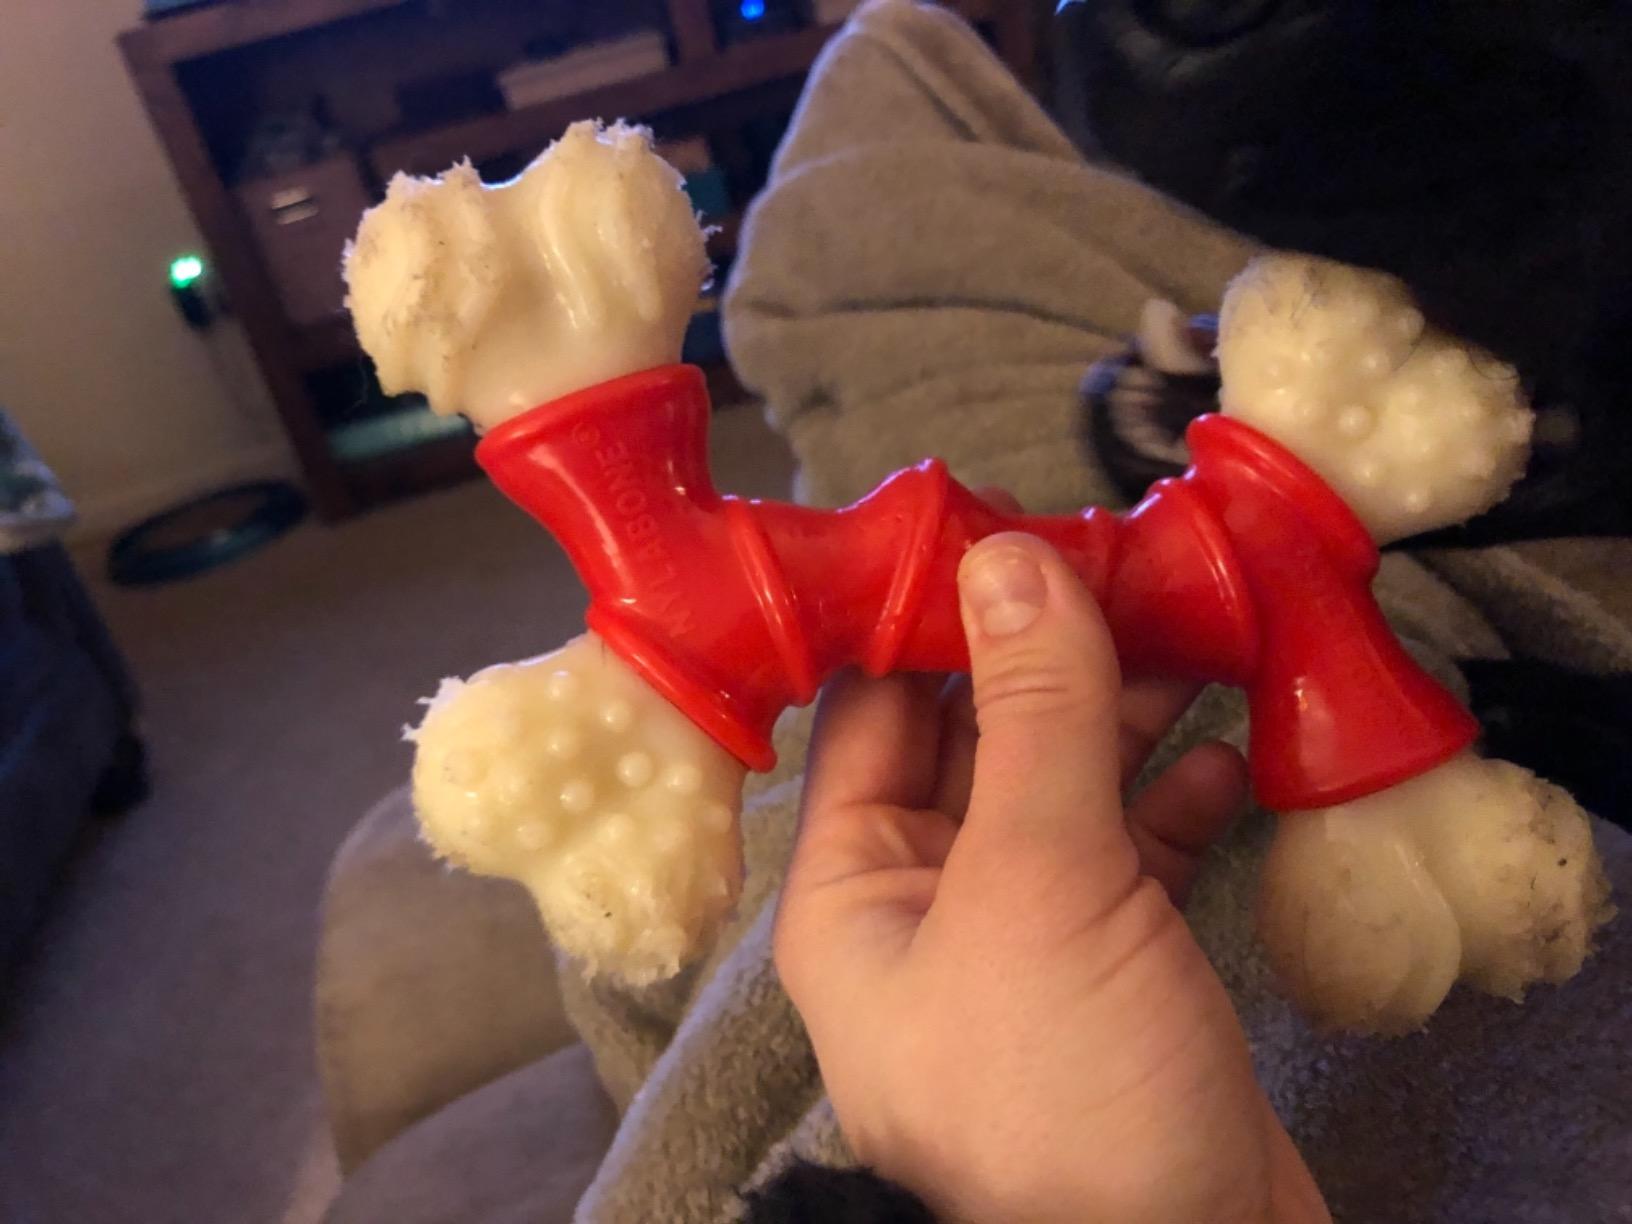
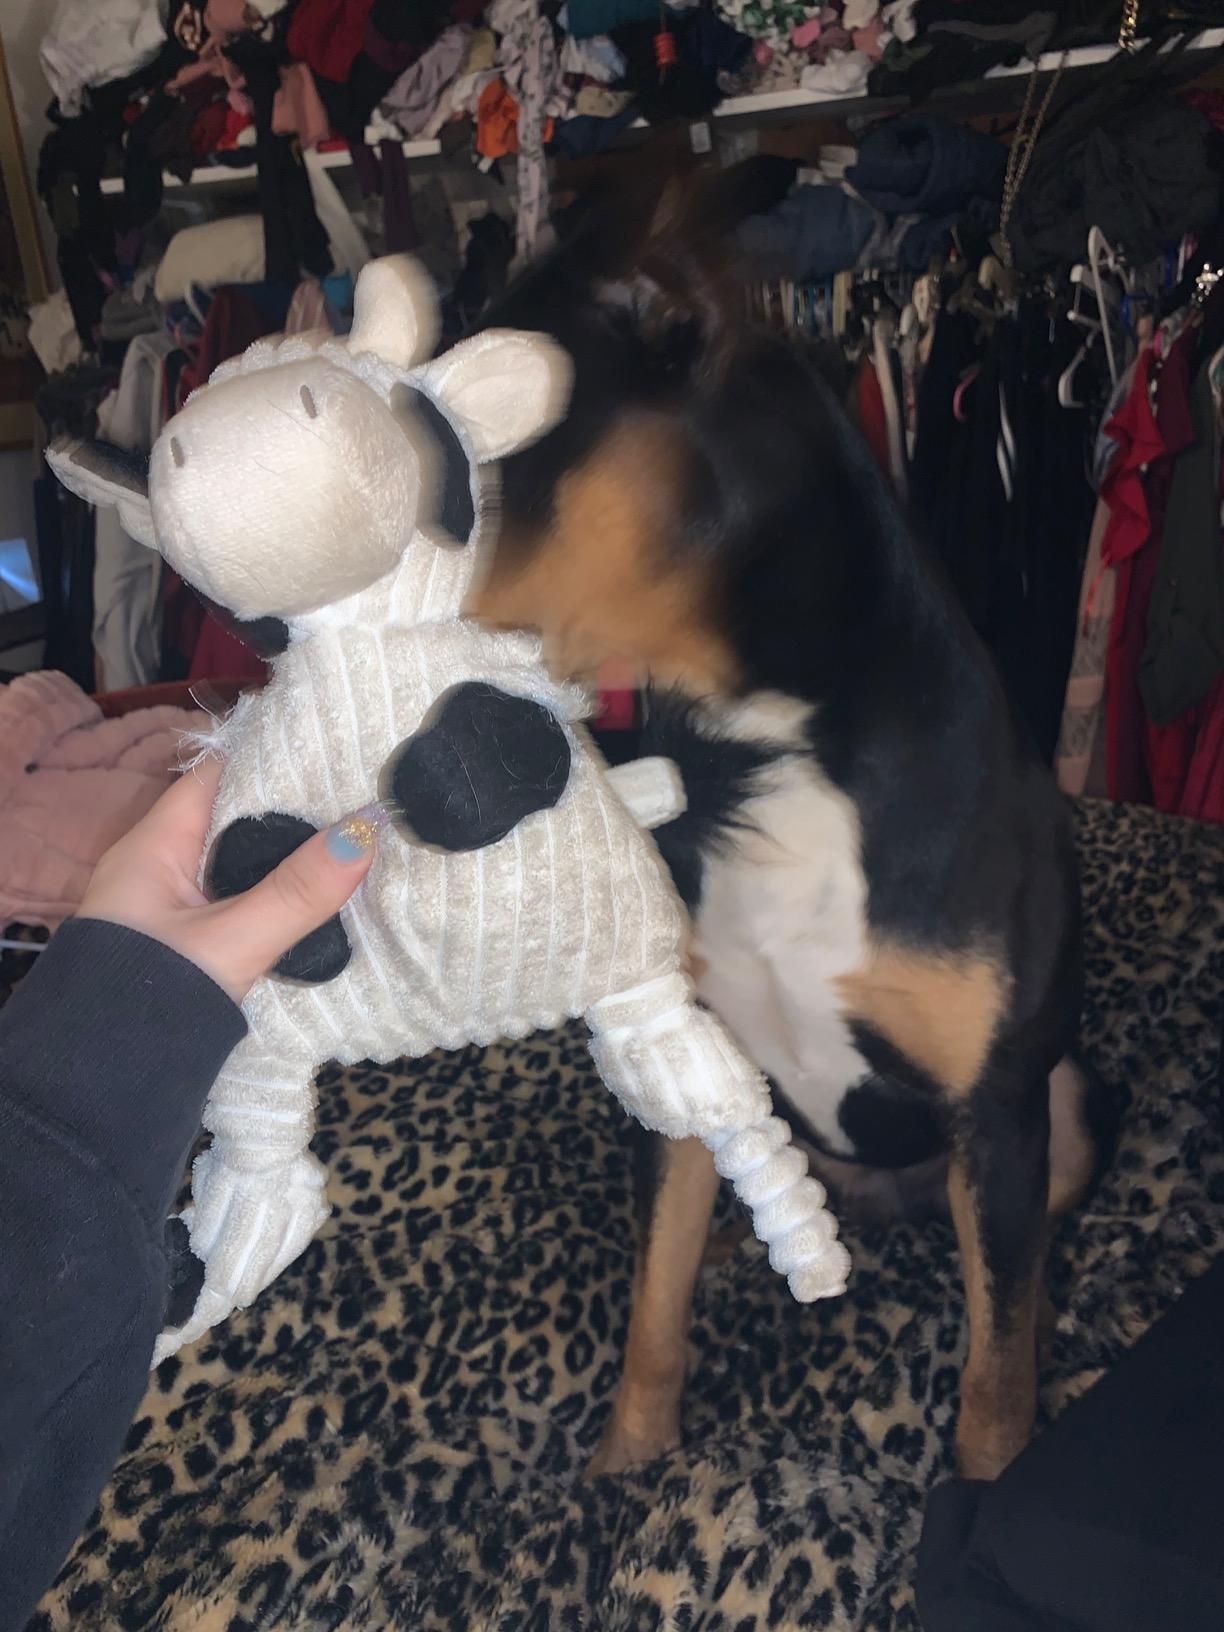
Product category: items_toy
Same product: no